Puerto Ricans in the Vietnam War

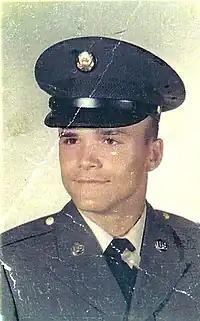
Sgt. Eddie E Chervony - Boot camp photo at Fort Ord, California, 1966

Sergeant Eddie E Chervony (died May 5, 1968) was born in Hormigueros, Puerto Rico. He was a member of Alpha Battery, 1st Battalion, 77th Field Artillery, 1st Cavalry Division. On separate trips, he evacuated five seriously wounded across one hundred meters of open terrain to a place of safety. When carrying a sixth man to the friendly lines he was cut off by enemy force and was attacked with grenades and satchel charges. While protecting his wounded companion from the satchel charge by covering him with his own body, he received a mortal wound.